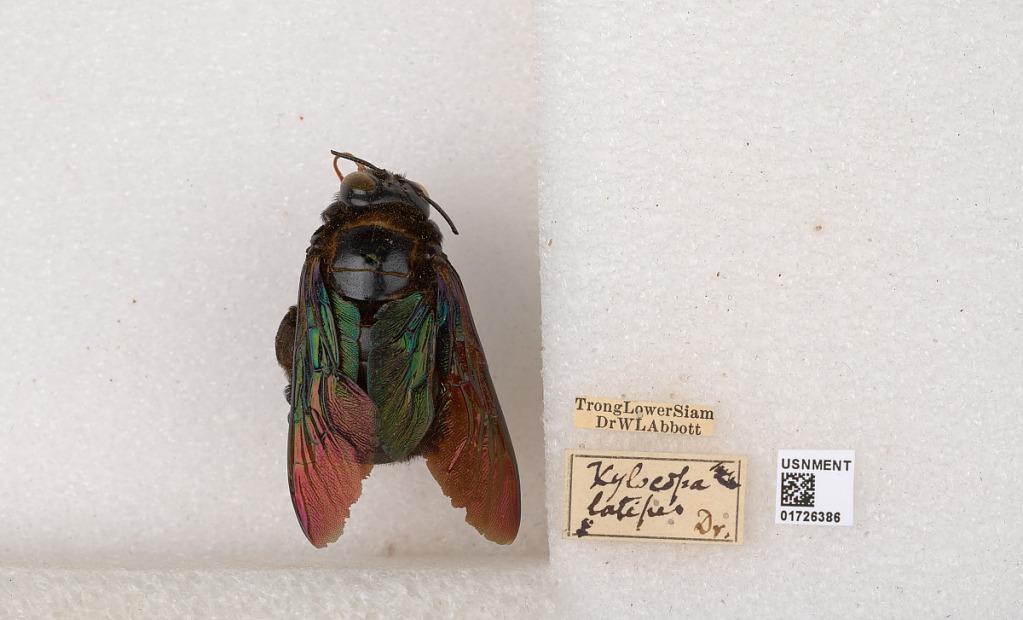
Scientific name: Xylocopa (Mesotrichia) latipes (Drury)
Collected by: W. Abbott
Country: Thailand
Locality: Trong